Westfalenstadion

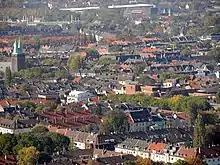
Surrounding Area – Kreuzviertel

From the subway station "Möllerbrücke" visitors approach the stadium through the Kreuzviertel. It is well known for its many bars, clubs, pubs, and cafes, concentrated in the vicinity of Kreuzstraße and Vinkeplatz and create a day and nightlife atmosphere unique from the rest of the city. That's the reason why the subway station and the city quarter is popular by local fans and those visiting of Borussia Dortmund as a last resort for drinking a cheap beer in the numerous Pubs around the Stadium. On match days, many traders sell beer, sausages (Bratwurst) and jerseys on the street. The north side of the stadium is also the site of a lot of exhibition hotels, apartments and the "Mit Schmackes", a football-themed restaurant and fan clubhouse conceived by former Borussia Dortmund player Kevin Grosskreutz.